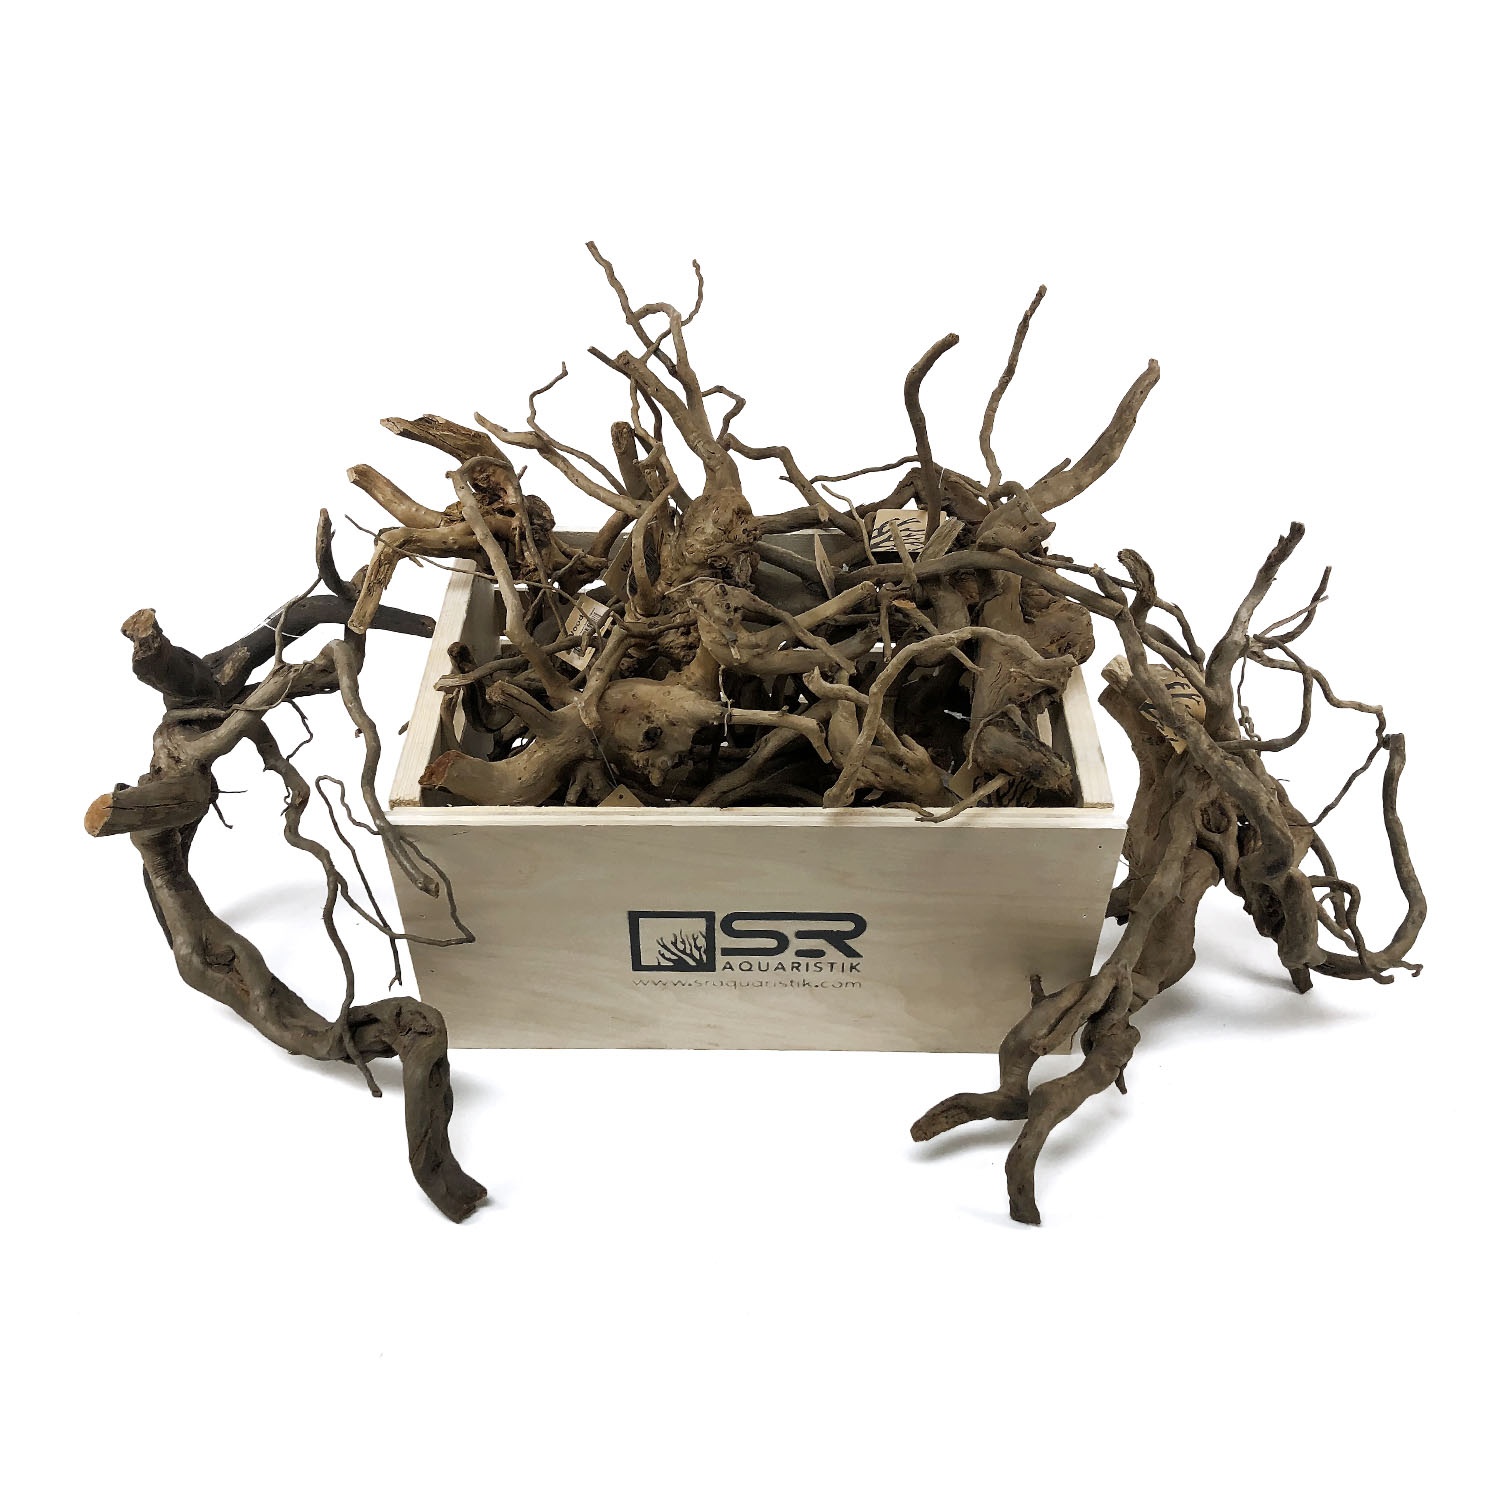
SR Aquaristik Black Spider Wood
Black Spider wood has been aged in the sun making it different from traditional Spider Wood. Black Spider wood makes a great addition to any freshwater aquarium. The delicate branches and light, gray/black color create a more natural environment, making fish feel less stressed and more at home. A centerpiece for any aquascape! Small 7.5"-12" / Medium 12"-15.5" / Large 19.5"-23.5"/ XL 23.5"-29.5" Your new Spider wood has been kiln dried for shipping purposes and to prevent contamination and unwanted pests. For this reason, the wood will not sink immediately, it will need to absorb water. You will need to use a weight or rock to initially sink the wood, after one week, the wood will sink by itself. Also, a white fungus might develop over the wood but that is normal. Fish may even eat it, The fungus will not last long! Moss, Anubias, Java Fern look beautiful attached to this wood!
Brand: SR Aquaristik
Category: Animals & Pet Supplies > Pet Supplies > Fish & Aquatic Supplies > Aquarium Decors > Driftwood